Battle of Kiev (1941)

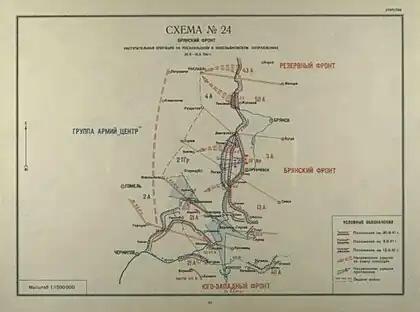

Rundstedt issued his Order No. 5 on 10 August, ordering his forces to capture the west bank of the Dnieper River. As part of this operation, Nikolaev was captured by Germans on 16 August, and the SS panzer division "Leibstandarte SS Adolf Hitler" reached Kherson on 19 August. Meanwhile, the German 22nd Infantry Division of the III Army Corps captured a 650-metre bridge over the Dnieper in Breslav for the 11th Army, the 9th Panzer Division secured a crossing over the Dnieper in Zaporozhye, and the 13th Panzer Division captured a 900-meter bridge in Dnipropetrovsk on 25 August. On the next day, the German 60th Motorized Infantry Division reinforced this bridgehead, and was joined within a week by the 198th Infantry Division and SS "Viking" Division. The heavy counterattacks of the Red Army on this position targeted the Germans from three sides, but the Wehrmacht forces, with the support of the "Luftwaffe" aircraft, including the 22nd Italian fighter group, repelled them. Rundstedt tried to create another bridgehead in Cherkasy to reduce the pressure on the bridgeheads. When this succeeded, Marshal Semyon Budyonny, commander of the Soviet Southwestern Front, counter-attacked against Cherkasy.